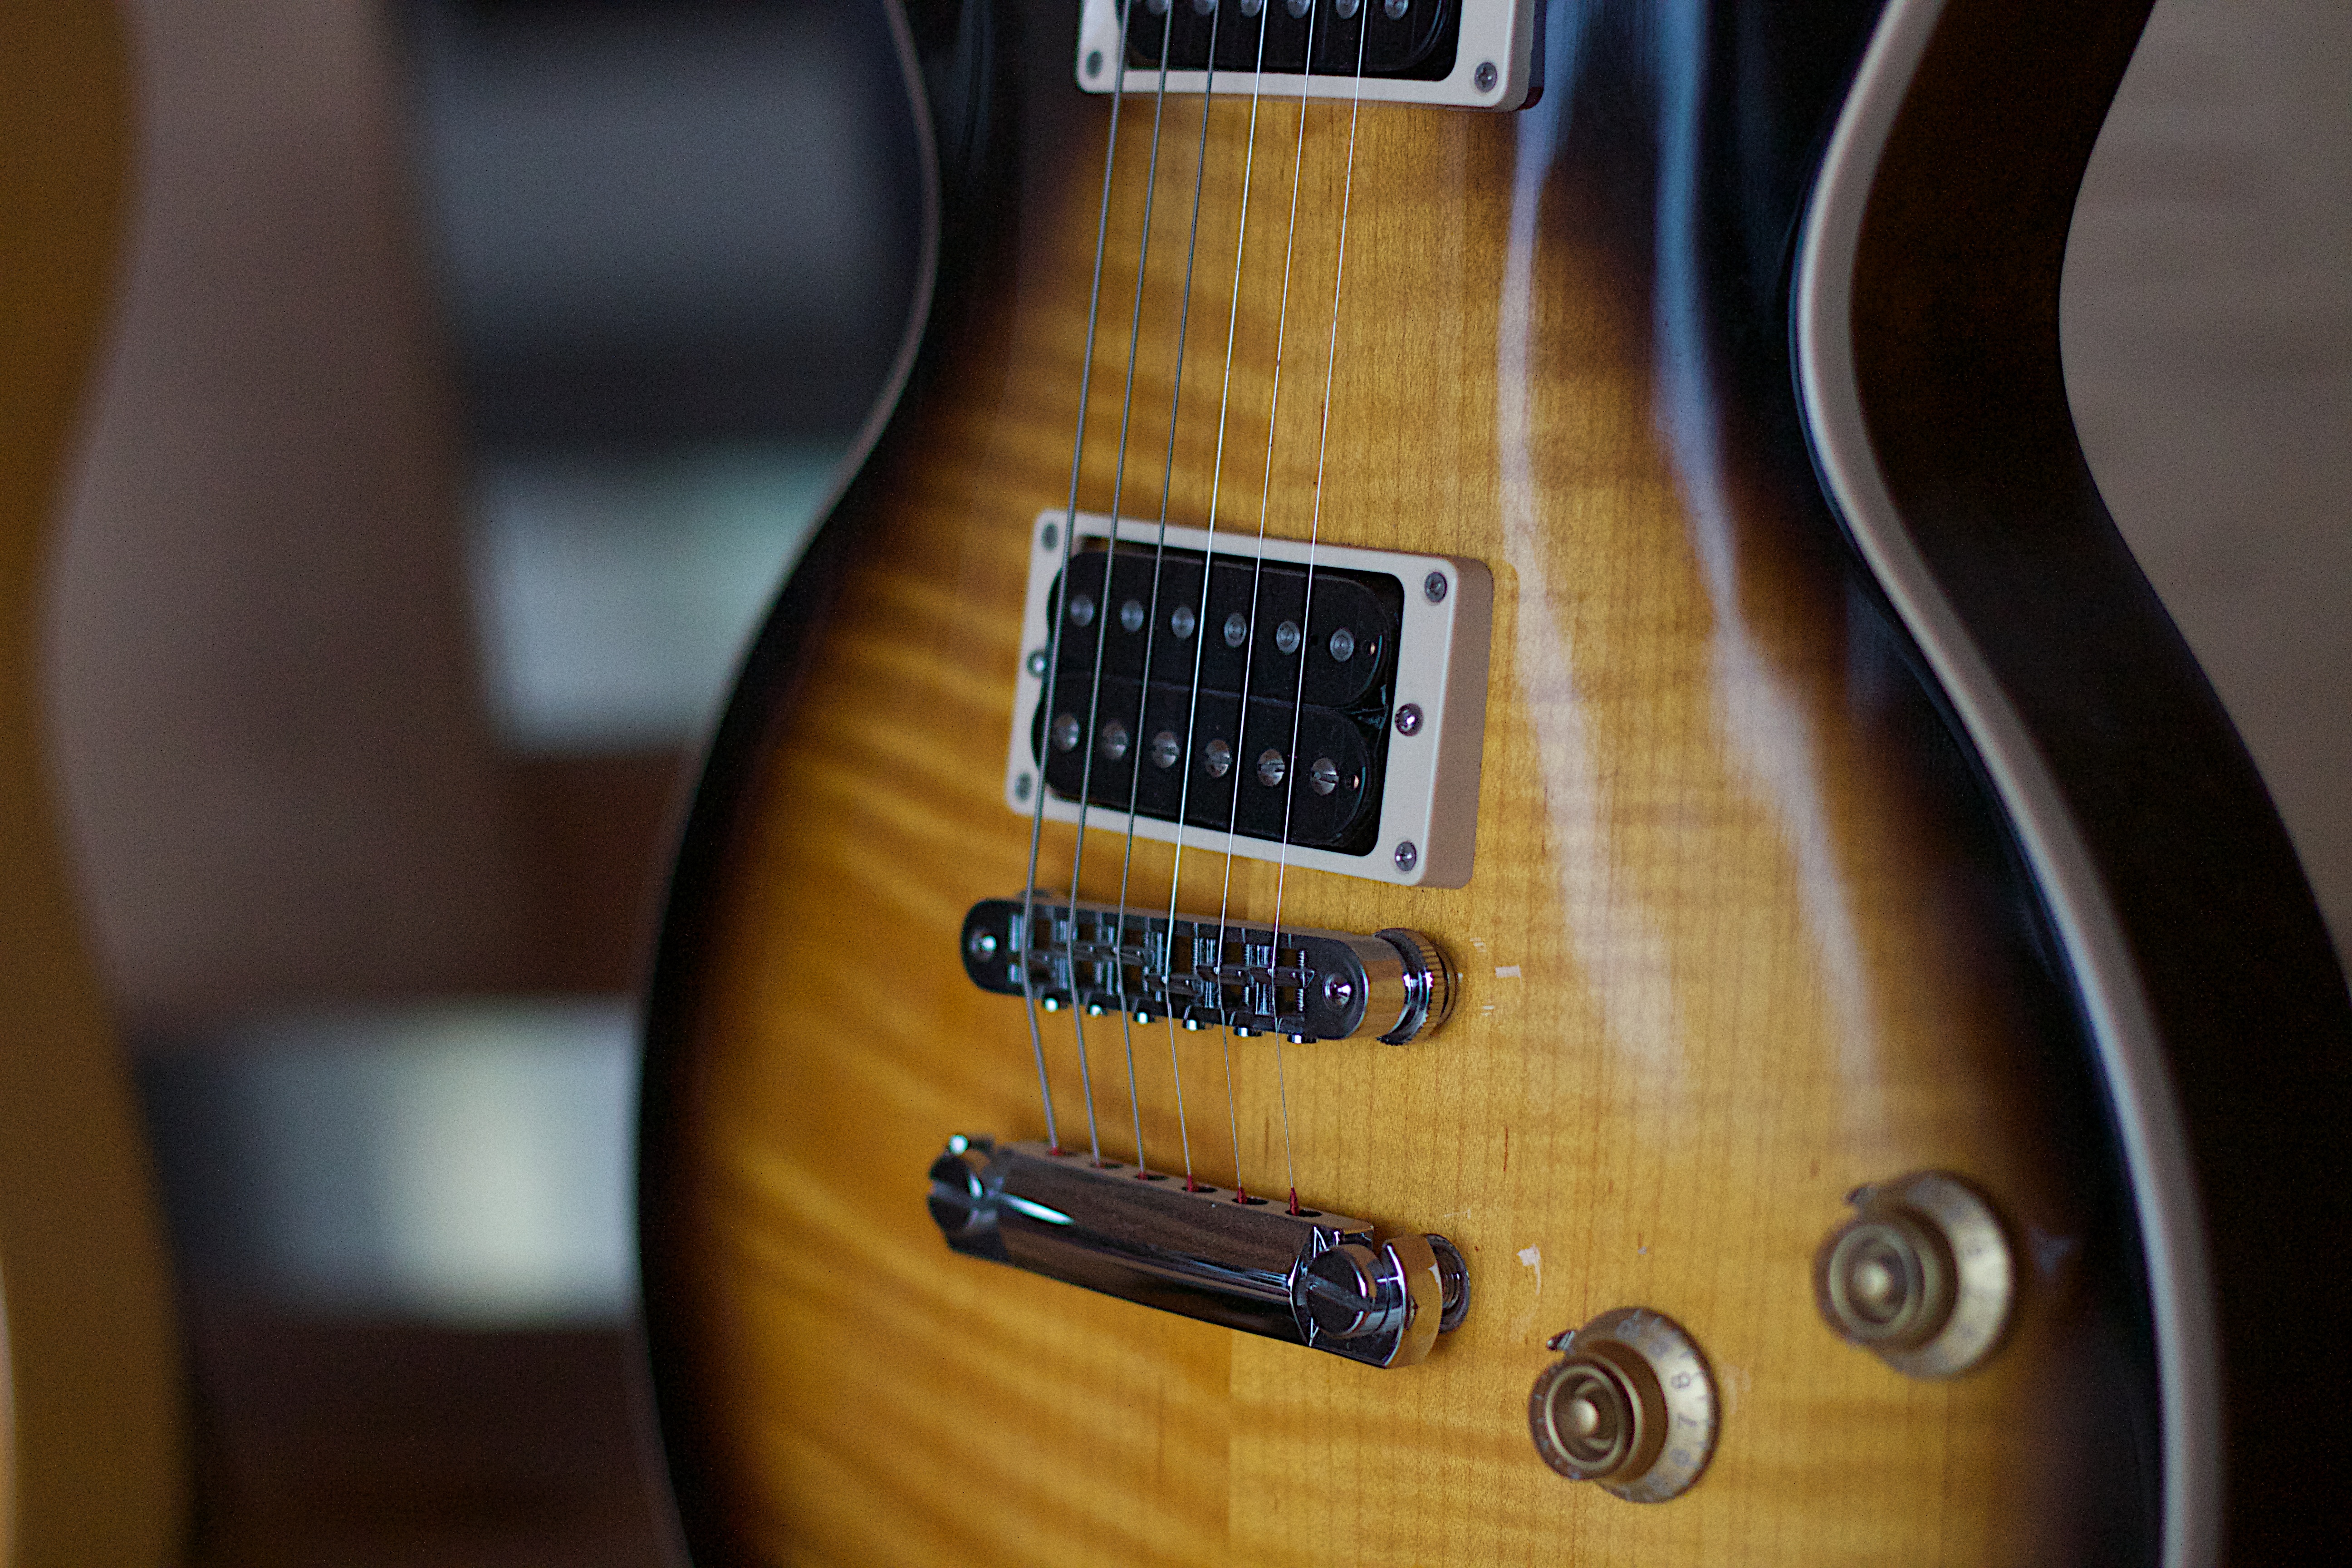
guitar, slide guitar, musical instrument, plucked string instruments, string instrument, acoustic guitar, bass guitar, electric guitar, acoustic electric guitar